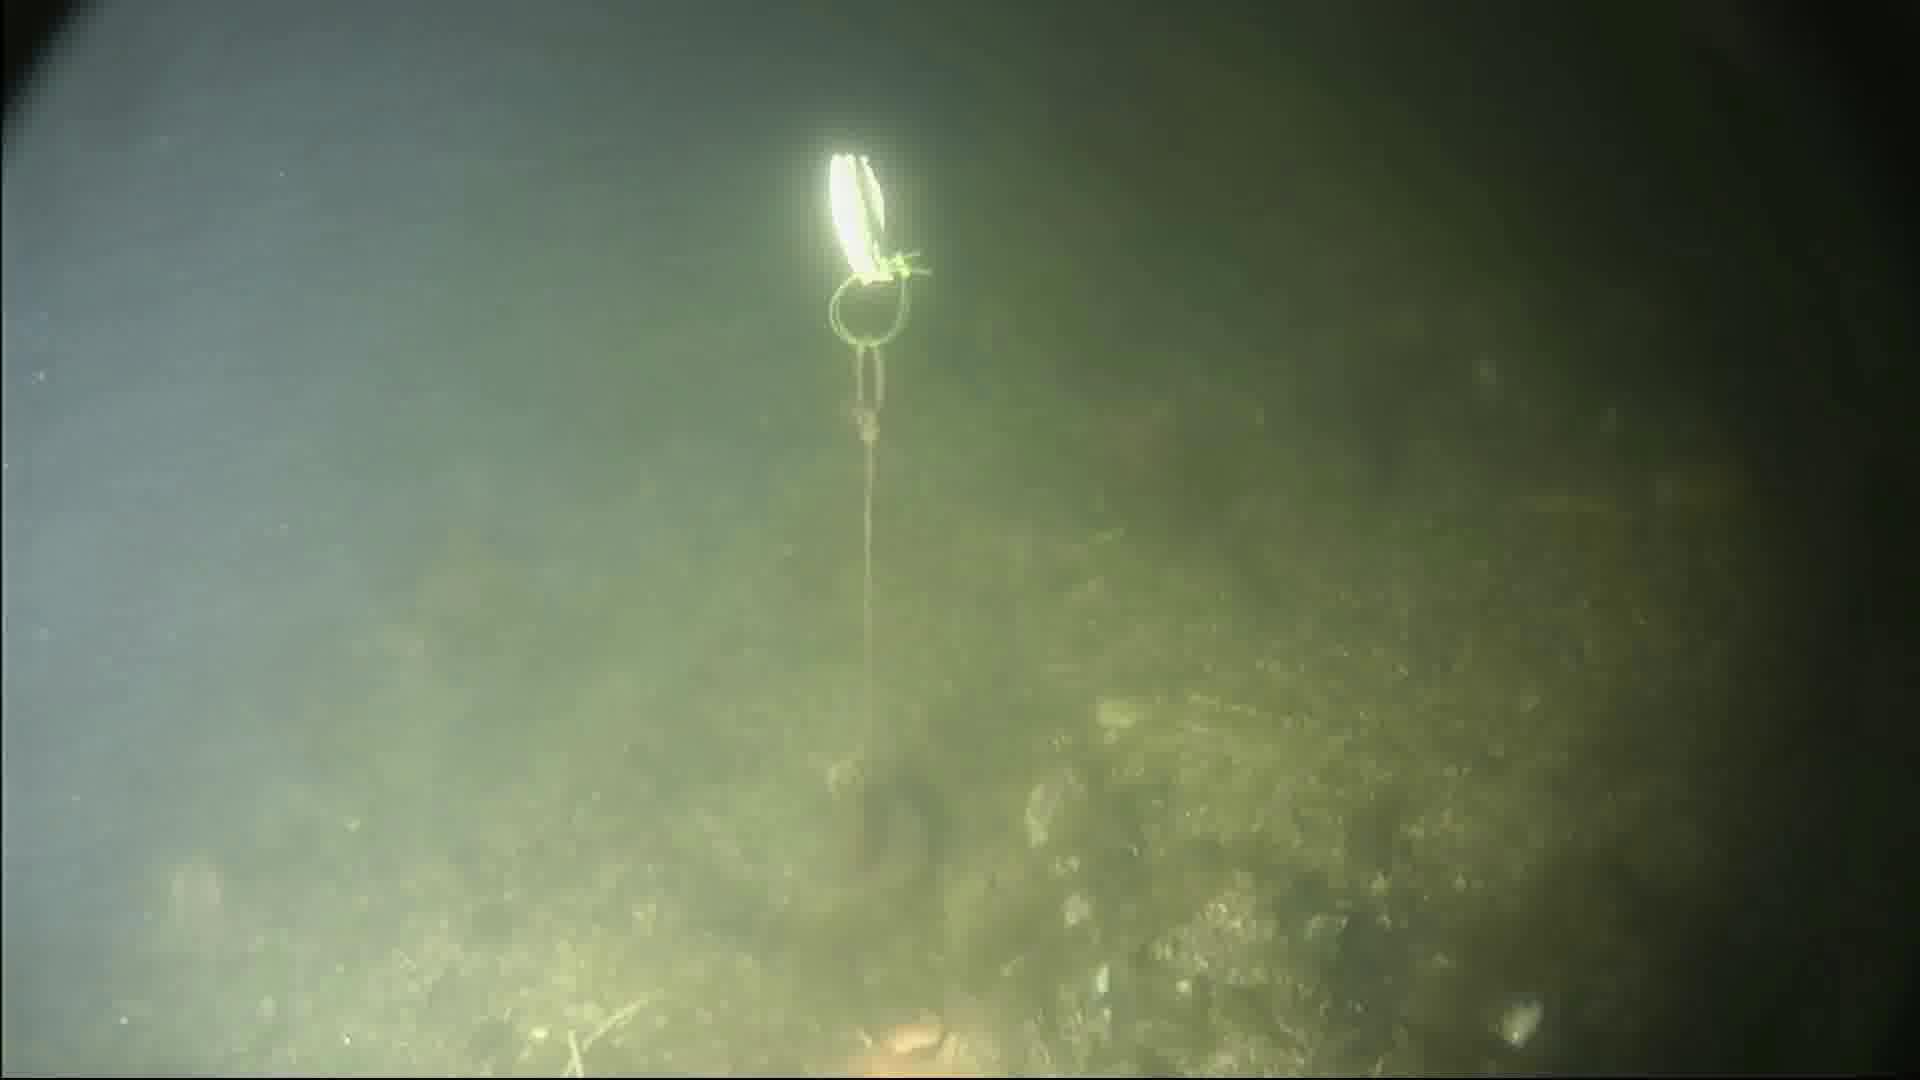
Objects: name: starfish
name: crab